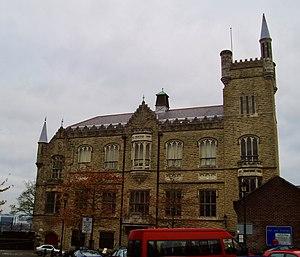
Les Apprentice Boys of Derry sont une organisation fraternelle protestante organisée en clubs, fondée et basée à Londonderry en Irlande du Nord, depuis 1815. Son but principal est de commémorer et faire vivre le souvenir du siège de Derry, au cours duquel la population protestante de Derry a résisté 105 jours à l'armée catholique de Jacques II. Les activités de l'association sont avant tout culturelles mais portent une dimension religieuse et politique.